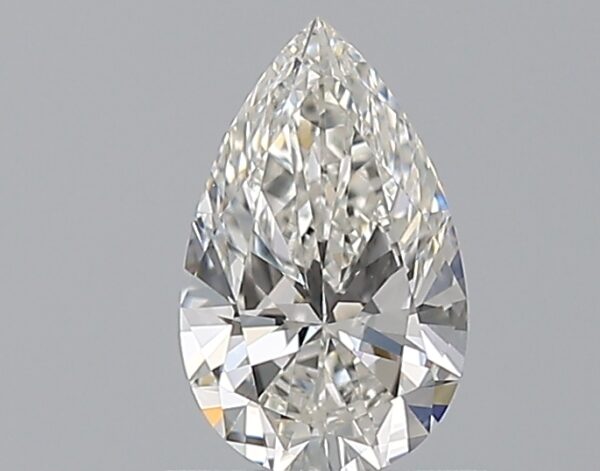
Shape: pear
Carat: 0.7
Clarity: VS2
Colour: F
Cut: EX
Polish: EX
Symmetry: EX
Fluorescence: ST
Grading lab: GIA
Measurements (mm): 7.98 x 4.97 x 2.99